Brazilian Army in the First Republic

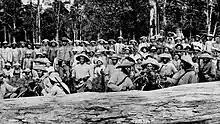
Infantry position with machine guns in the Contestado War

Military education reform only found budgetary conditions in the 1910s. The teaching of all branches was centralized in Realengo in 1913. Instructors, previously chosen by favoritism, were selected by competition in 1918. This new generation of students, called the "Indigenous Mission", applied the thinking of the Young Turks. In the curriculum, the preponderance of practical and utilitarian instruction over theory reached its peak. The students were subjected to physical exercises in the Gericinó instruction field; there was no equivalent area at Praia Vermelha. The heavy routine and socialization gave a strong sense of belonging to the institution and difference in relation to civilians.